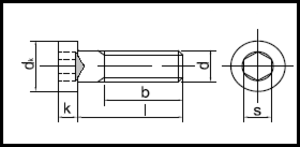
DIN 6912
DIN 6912
DIN 6912
DIN 6912 er en DIN-Standard for en cylinder skrue.